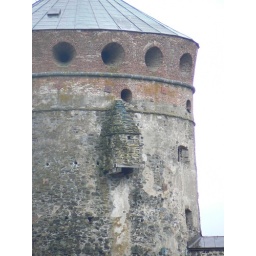
Special toilet in casle tower wall